Rio de Janeiro

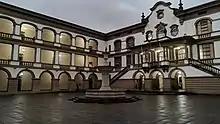
Superior institute of Education of Rio de Janeiro (ISERJ)

The Portuguese cultural influence is still seen in many parts of the city (and many other parts of the state of Rio de Janeiro), including architecture and language. Most Brazilians with some cultural contact with Rio know how to easily differentiate between the local dialect, "Carioca ", and other Brazilian dialects. People of Portuguese ancestry predominate in most of the state. The Brazilian census of 1920 showed that 39.7% of the Portuguese who lived in Brazil lived in Rio de Janeiro. Including all of the Rio de Janeiro, the proportion raised to 46.3% of the Portuguese who lived in Brazil. The numerical presence of the Portuguese was extremely high, accounting for 72% of the foreigners who lived in the capital. Portuguese born people accounted for 20.4% of the population of Rio, and those with a Portuguese father or a Portuguese mother accounted for 30.8%. In other words, native born Portuguese and their children accounted for 51.2% of the inhabitants of Rio, or a total of 267,664 people in 1890.